Burr Steers

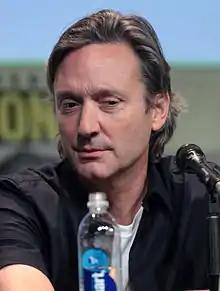
Steers at ComicCon 2015

Burr Gore Steers (born October 8, 1965) is an American actor, screenwriter, and director. His films include "Igby Goes Down" (2002) and "17 Again" (2009). He is a nephew of writer Gore Vidal.